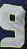
Number: 9